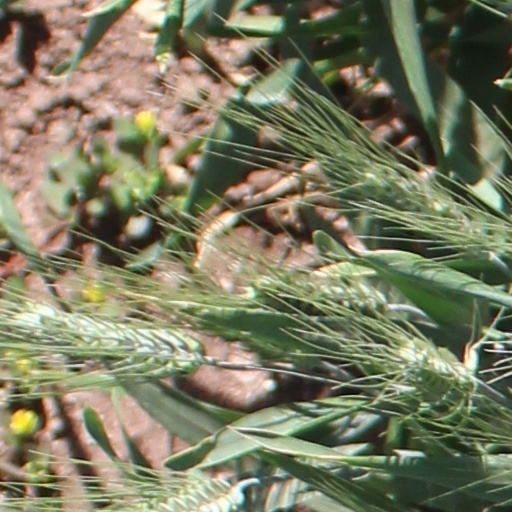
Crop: wheat